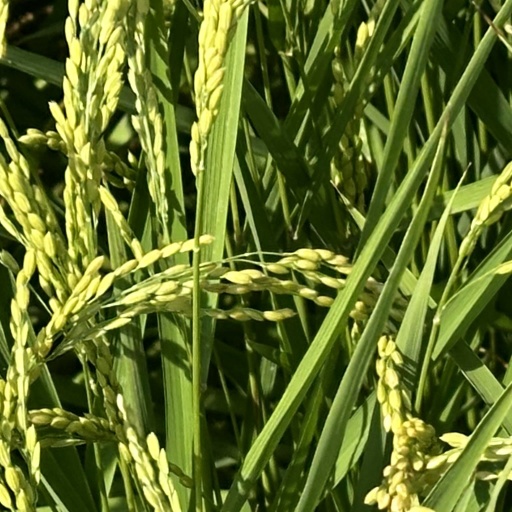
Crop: rice